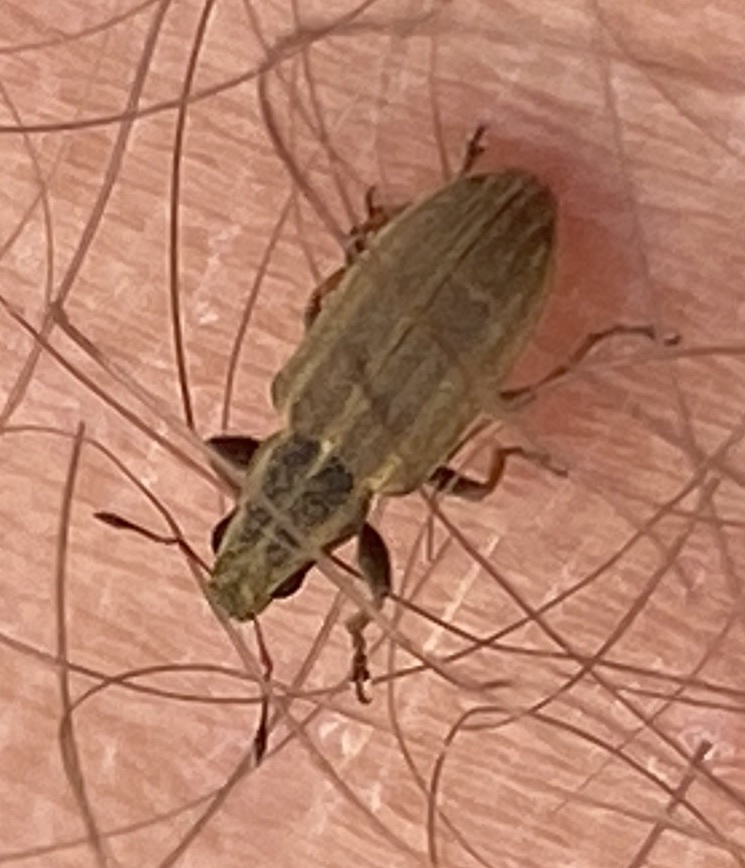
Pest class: pea_leaf_weevil